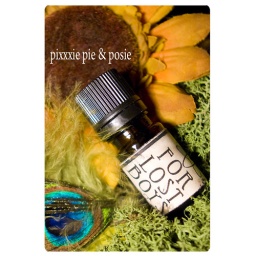
for lost boys artisan perfume oil in chocolate spiced coffee in 1/4 oz bottle 01